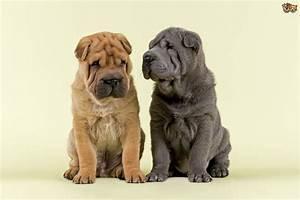
dog